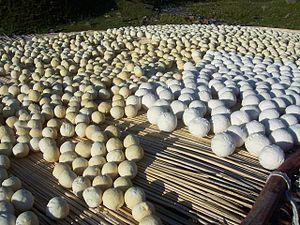
Le KOUROUT ou KURUT est le fromage traditionnel du Kirghizistan que les nomades emportent dans leurs pérégrinations.
Le Kirghizistan, Kirghizstan ou Kirghizie, en forme longue la République kirghize, est un pays d'Asie centrale. Extrêmement montagneuse, peuplée à l'origine par des populations nomades, cette ancienne république de l'URSS a obtenu son indépendance lors de l'effondrement de cette dernière en 1991. Ses habitants s'appellent les Kirghizes. Les deux langues officielles sont le kirghize, une langue turque, et le russe.